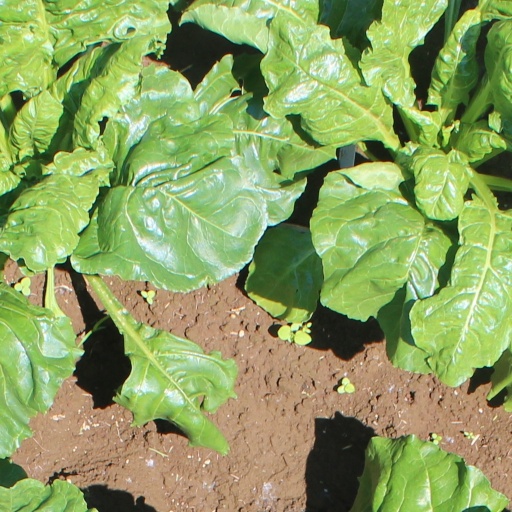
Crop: sugar beet